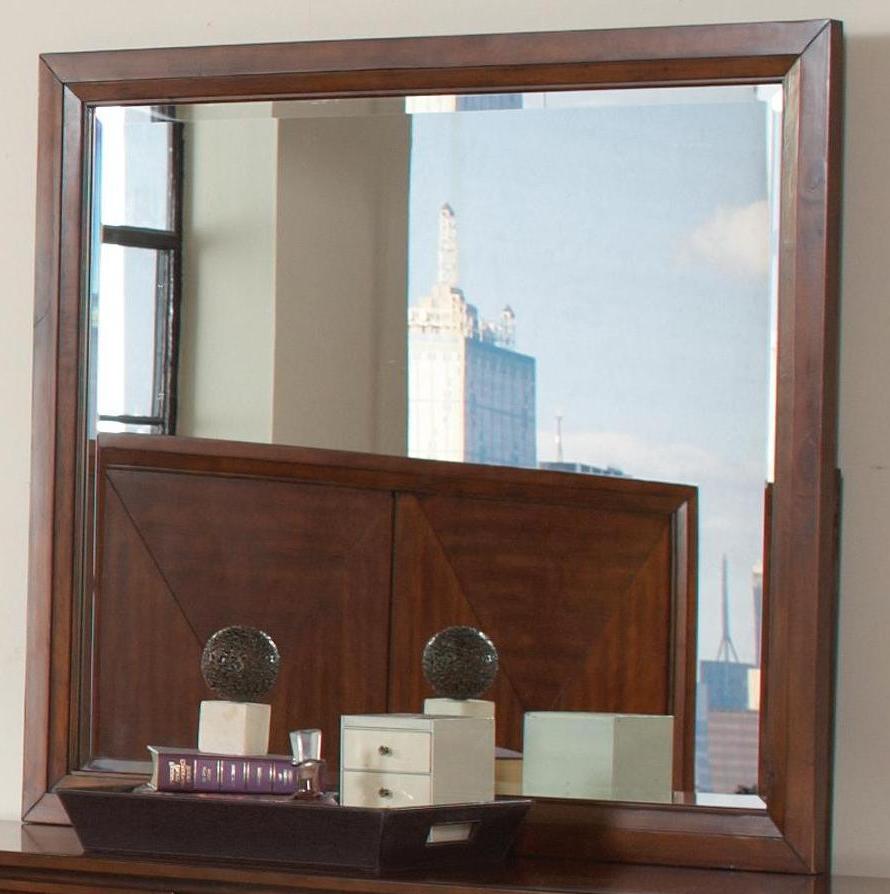
Category: Mirror
Style: Casual